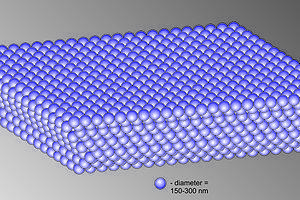
Une opale est un minéral composé de silice hydratée de formule SiO₂ · n H₂O, avec des traces d'uranium, de magnésium, de calcium, d'aluminium, de fer, d'arsenic, de sodium et de potassium. La teneur en eau est comprise habituellement entre 3 et 9 % ; elle peut atteindre 20 % suivant les variétés.